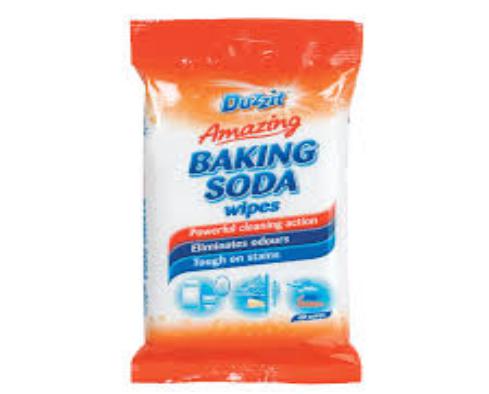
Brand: Bacon soda
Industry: Food